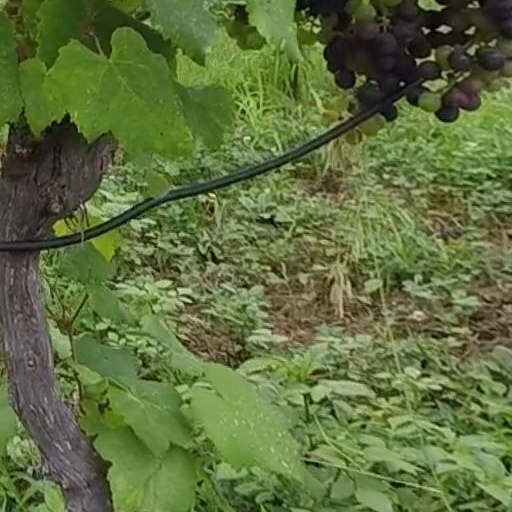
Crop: grape